Valga County

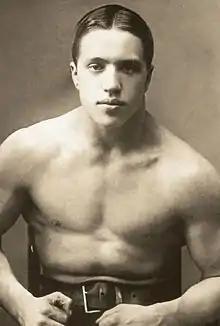
Alfred Neuland - Estonian weightlifter and the first Estonian Olympic winner

A teacher of folk instruments and bagpipe master Ants Taul was born in Tõrva in 1950. Since 1995 he has been a folk instrument teacher in Viljandi Culture Academy. He has a family band called "Torupill" (1995) which has performed in many countries. Abi Zeider (1920–1999), a trumpeter, was born in Valga. He played in jazz and variety orchestras and he was also a concertmaster of the variety orchestra of the Estonian Television and Estonian Radio. A recognized conductor Peeter Lilje (1950–1993) was born in Valga where he also got his musical education. Lilje was a concert-master and conductor of "Estonia" and the principal conductor of ERSO and Oulu City Orchestra. He conducted symphony orchestras in many countries world-wide.